History of Christian thought on persecution and tolerance

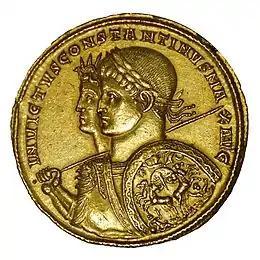
Gold coin depicting "Unconquered Constantine" with Sol Invictus, 313 CE

Christian thought was still in its infancy in 313 when, following the Battle of the Milvian Bridge, Constantine I, (together with his co-emperor Licinius), issued the Edict of Milan granting religious toleration to the Christian faith. The Edict did not only protect Christians from religious persecution, but all religions, allowing anyone to worship whichever deity they chose. After 320, Constantine supported the Christian church with his patronage, had a number of basilicas built for the Christian church, and endowed it with land and other wealth. He outlawed the gladiatorial shows, destroyed temples and plundered more, and used forceful rhetoric against non-Christians. But he never engaged in a purge. "He did not punish pagans for being pagans, or Jews for being Jews, and did not adopt a policy of forced conversion."